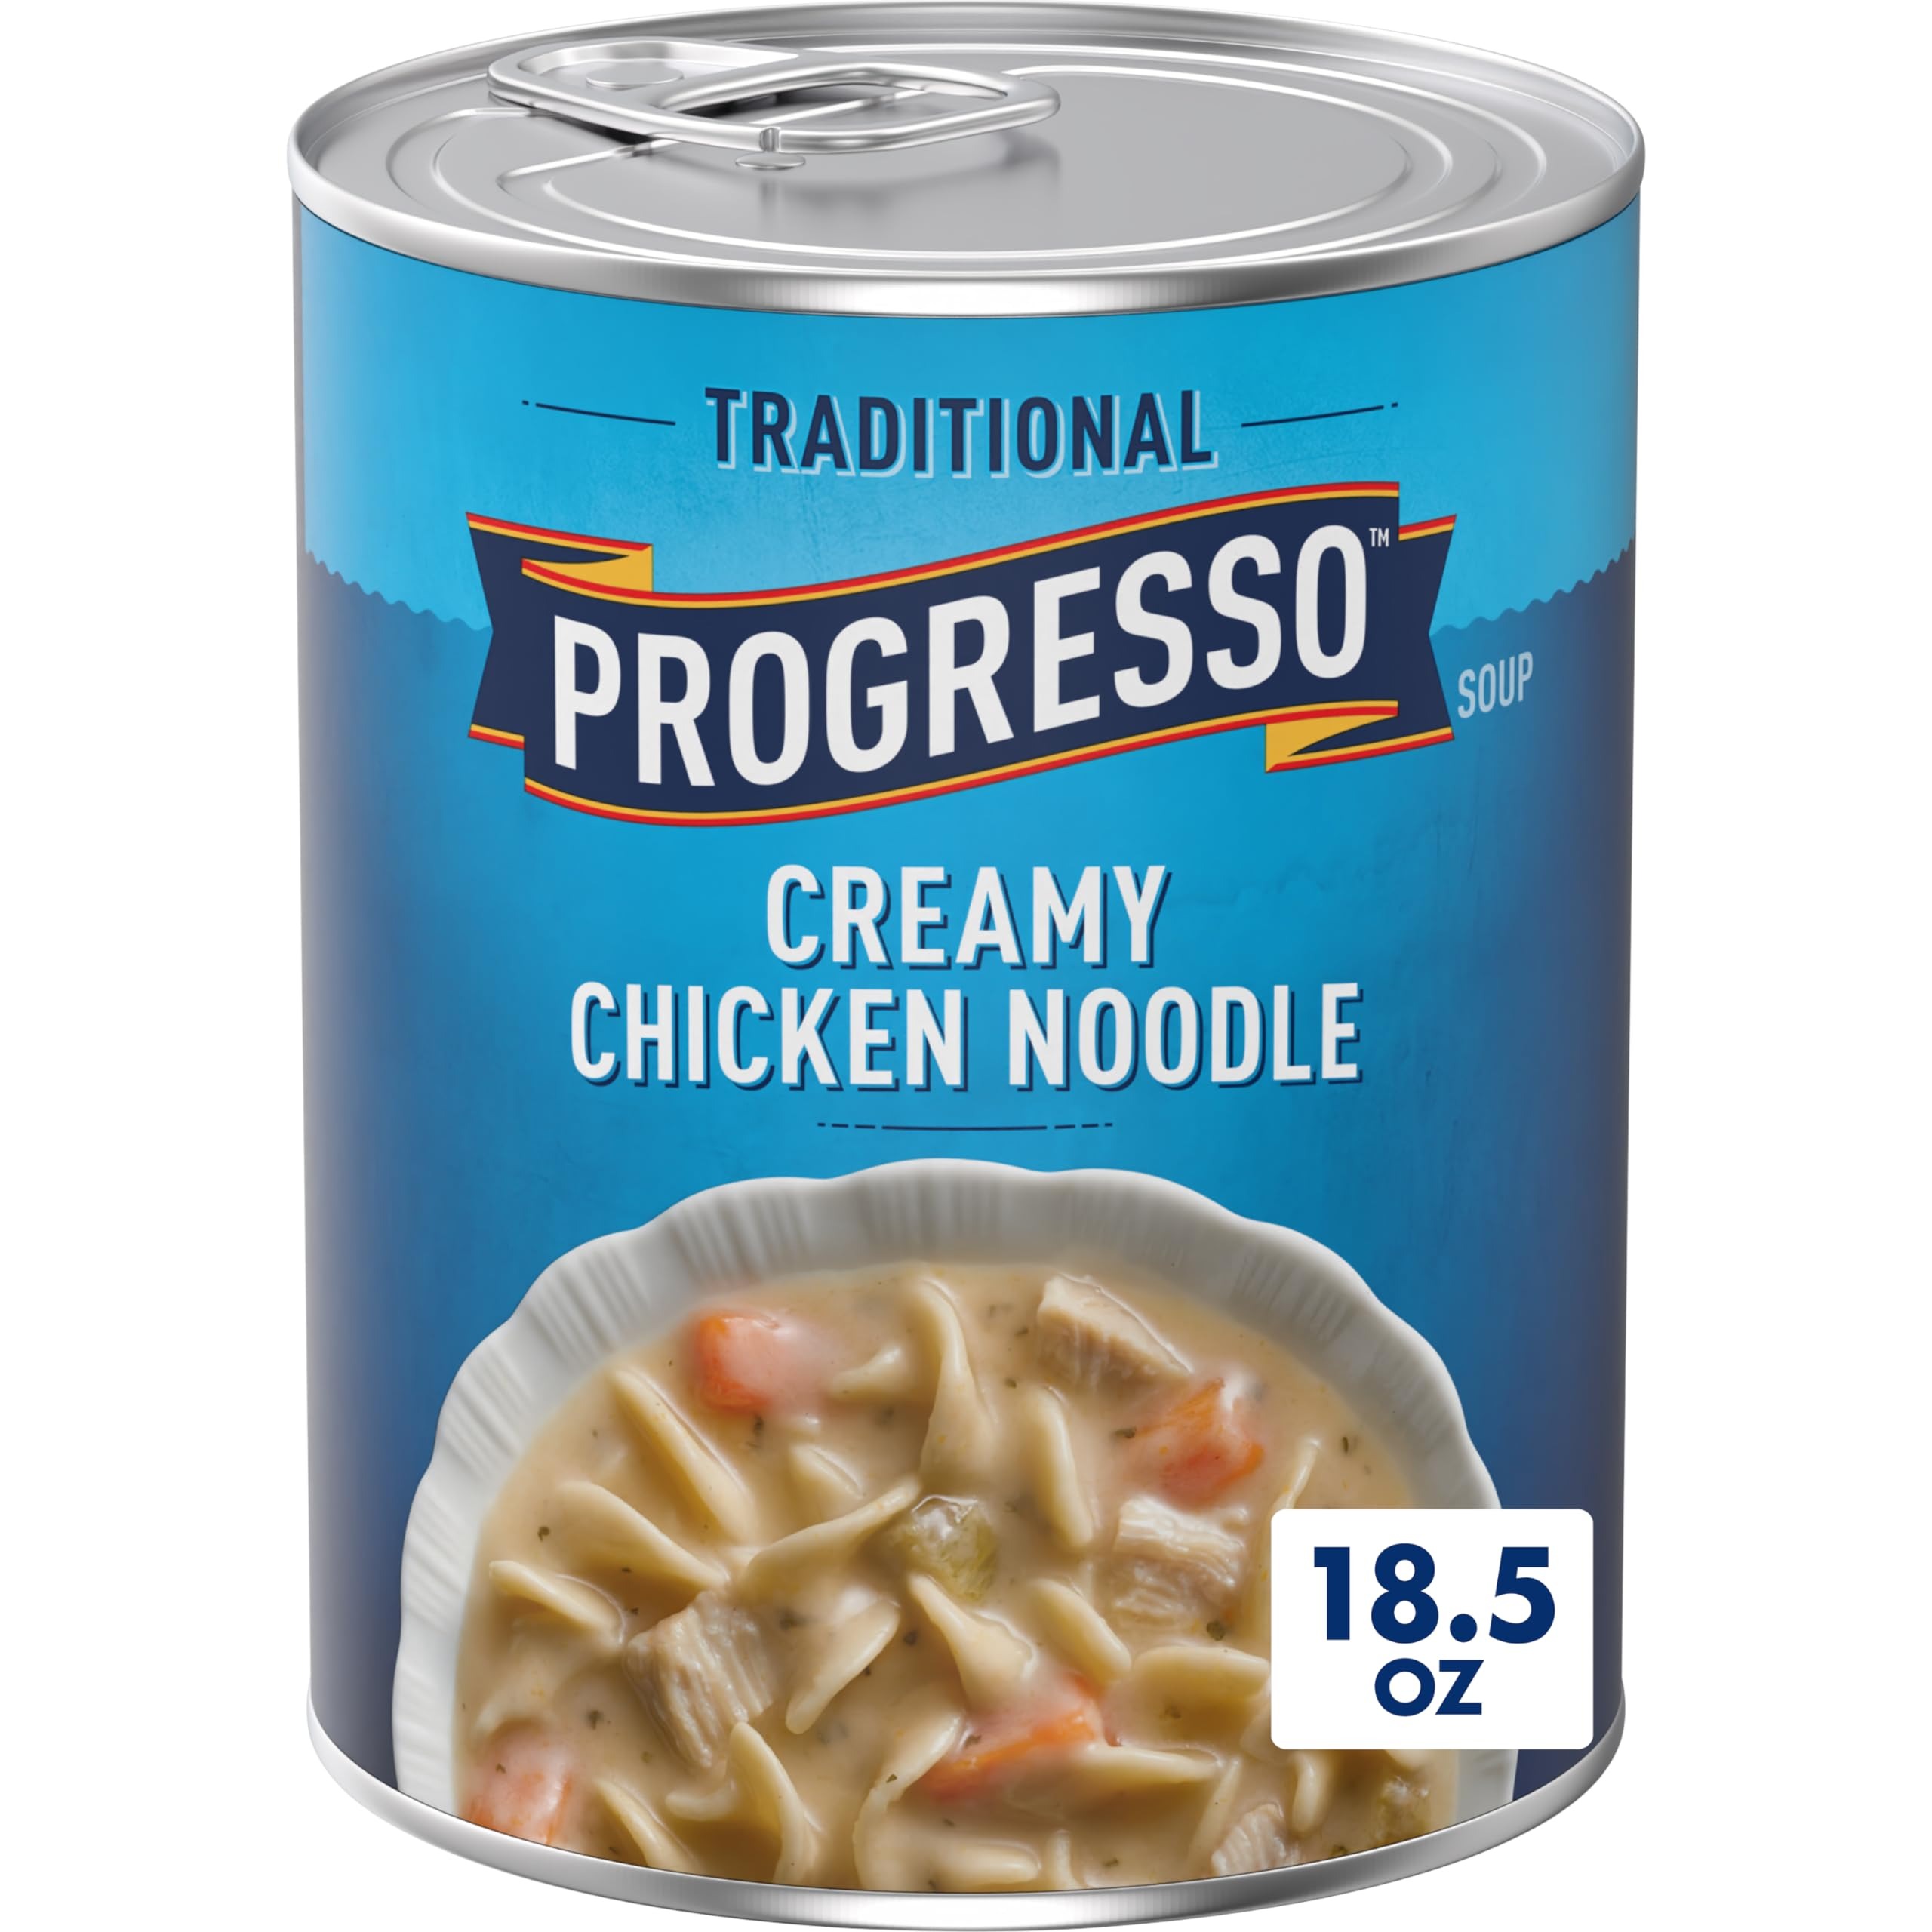
Item Name: Progresso Traditional, Creamy Chicken Noodle Canned Soup, 18.5 oz.
Bullet Point 1: CREAMY CHICKEN NOODLE SOUP: Egg noodles, vegetables and chicken in a delicious creamy broth
Bullet Point 2: DELICIOUS FOOD: Made with white meat chicken
Bullet Point 3: QUALITY INGREDIENTS: No artificial flavors and no colors from artificial sources
Bullet Point 4: QUICK AND EASY: Convenient canned soups ready to eat in minutes
Bullet Point 5: CONTAINS: one 18.5 ounce can of Progresso Traditional Creamy Chicken Noodle Soup
Value: 18.5
Unit: Ounce

Price: 2.74